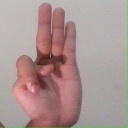
अक्षर: भ